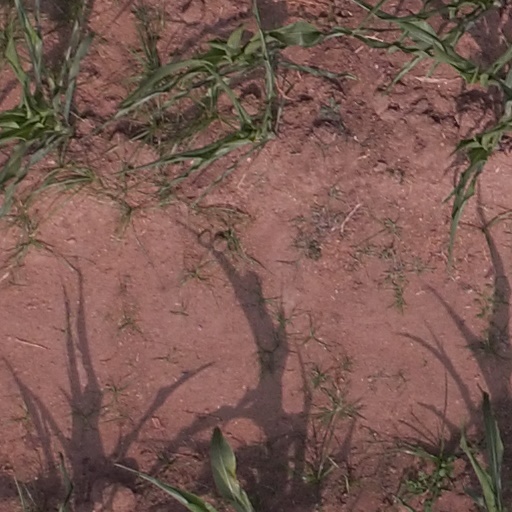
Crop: maize; corn